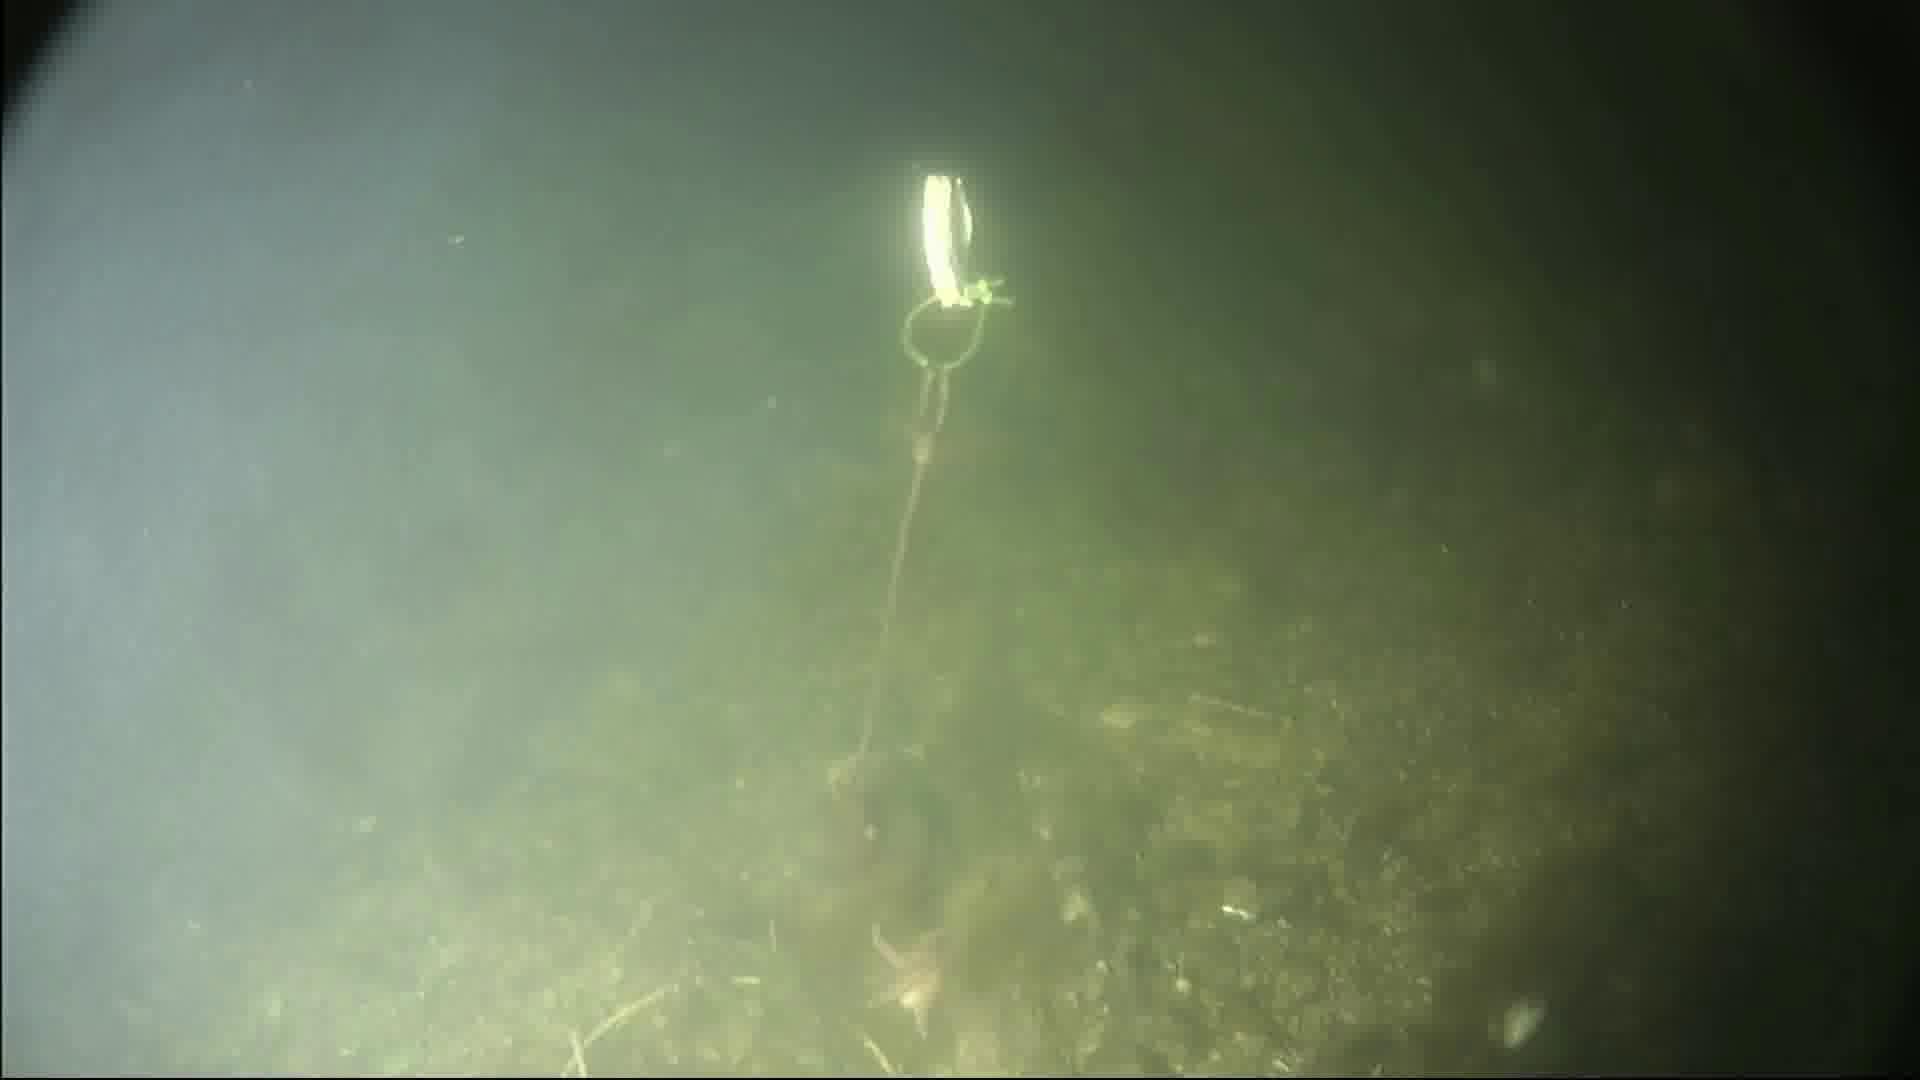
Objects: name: starfish